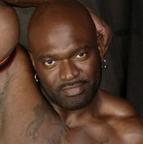
Age: 41